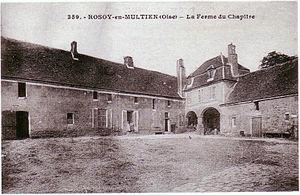
XVIe siècle, cour intérieure
Le Multien est un pays traditionnel du Bassin parisien, répertorié dans la grande région naturelle d'Île-de-France.
Rosoy-en-Multien - dans l'ancien pays de Multien -, est une commune française située dans le département de l'Oise en région Hauts-de-France.